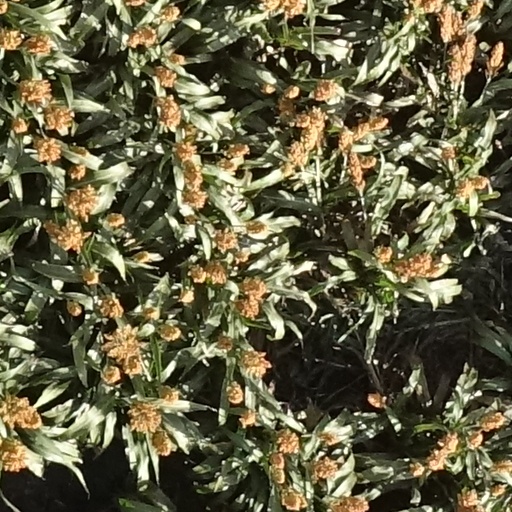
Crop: sorghum